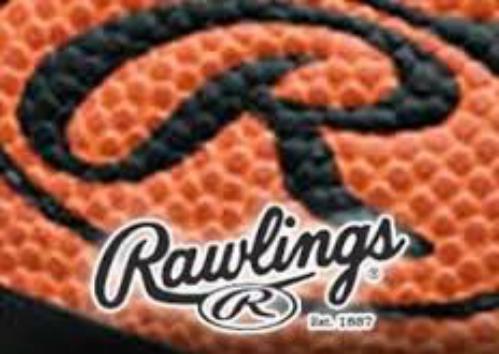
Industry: Sports